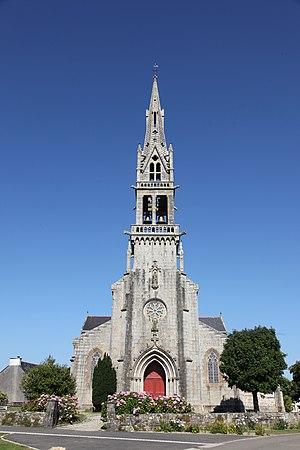
Église Saint-Pierre d'Hanvec - Façade ouest
L'église Saint-Pierre d'Hanvec a été construite de 1875 à 1877. L'ancien porche, d'excellente facture et datant de 1625 a été conservé. La bénédiction de la première pierre a eu lieu le 22 février 1876, et l'église a été consacrée le 31 mai 1877. Le clocher a été terminé le 20 août 1879.
Hanvec [ɑ̃vɛk] est une commune du département du Finistère, dans la région Bretagne, en France.